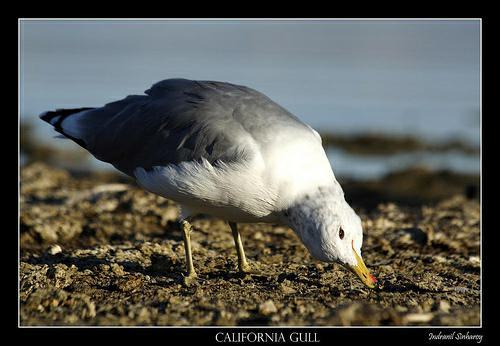
A photo of a california gull